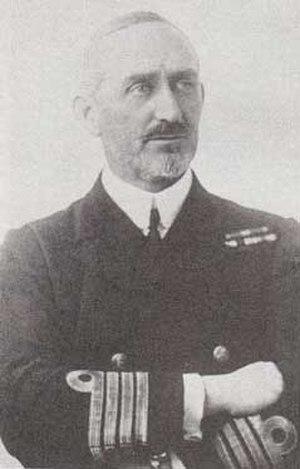
Le Commander Geoffrey Basil Spicer-Simson DSO fut un officier de la Royal Navy. Il servit en Mer Méditerranée, dans le Pacifique et les Home Fleets britanniques. Il est surtout connu pour ses actions en tant que responsable au cours de la Première Guerre mondiale de l'expédition navale sur le Lac Tanganyika en 1915, où il commanda une petite flottille qui vainquit une force supérieure allemande au cours de la bataille du Lac Tanganyika.
La bataille du lac Tanganyika est une série d'engagements navals opposant la Kaiserliche Marine à la Royal Navy entre décembre 1915 et juillet 1916, sur le théâtre africain de la Première guerre mondiale.